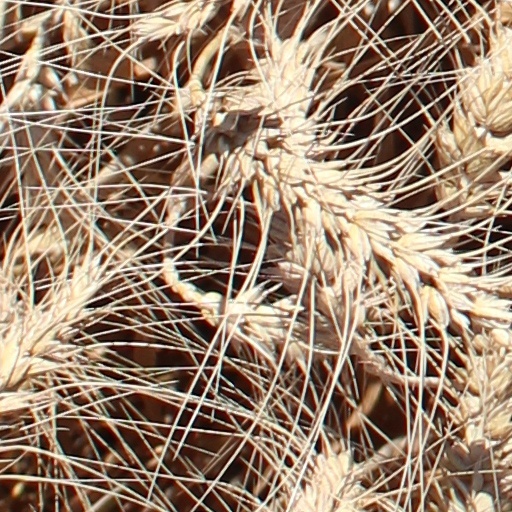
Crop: wheat